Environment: real
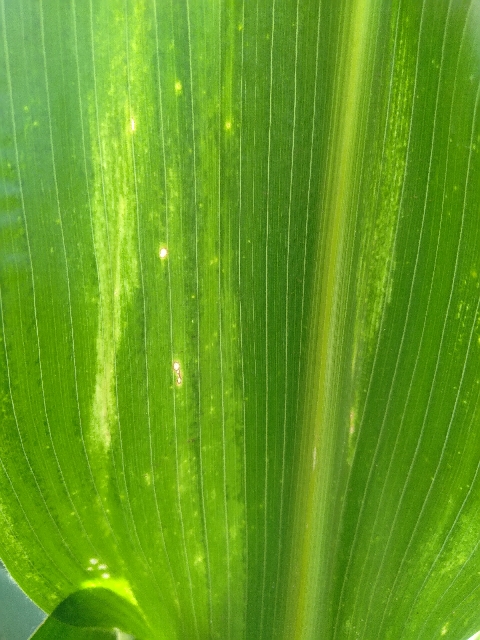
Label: lethal_necrosis